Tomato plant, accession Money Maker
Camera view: vertical (180 deg); turntable rotation: 300 degrees
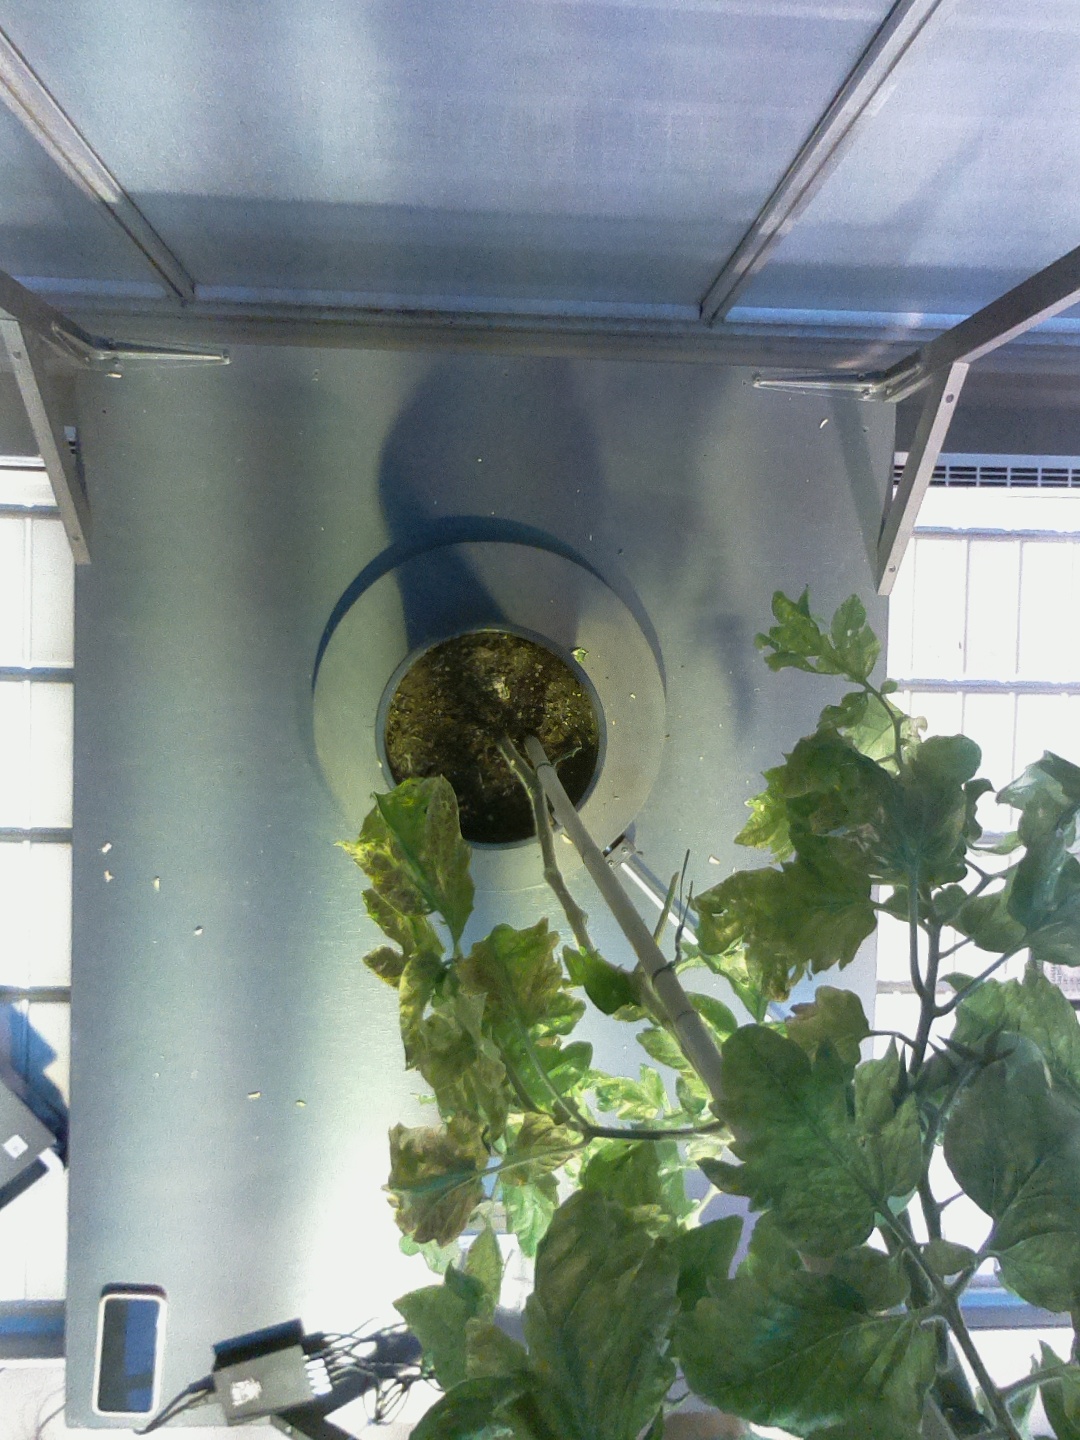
BBCH growth stage 77: 70%-80% of final fruit size